Survex

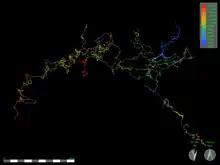
Polygonal overview of Hirlatz cave, rendered with survex-aven

Survex is free and open-source cave surveying software, licensed under the GNU GPL. It is designed to be portable and can be run on a variety of platforms, including Microsoft Windows, Mac OS X, and Unix-like. Survex is very powerful cave survey software, and is actively developing into a complete cave visualization package.